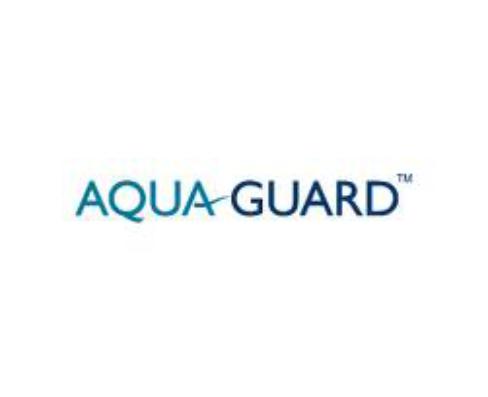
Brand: Aqua Guard
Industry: Others